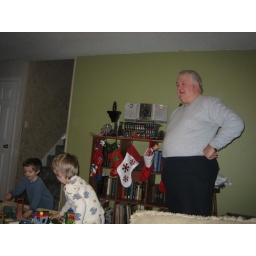
Christmas morning, the boys are stunned by the train table. Grandpa is too.